Mixed model

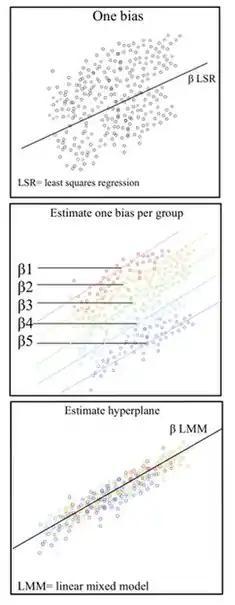
Representation of biased vs. unbiased data and the differences between fitted estimates using least squares regression (LSR) and a linear mixed model (LMM).

Ronald Fisher introduced random effects models to study the correlations of trait values between relatives. In the 1950s, Charles Roy Henderson